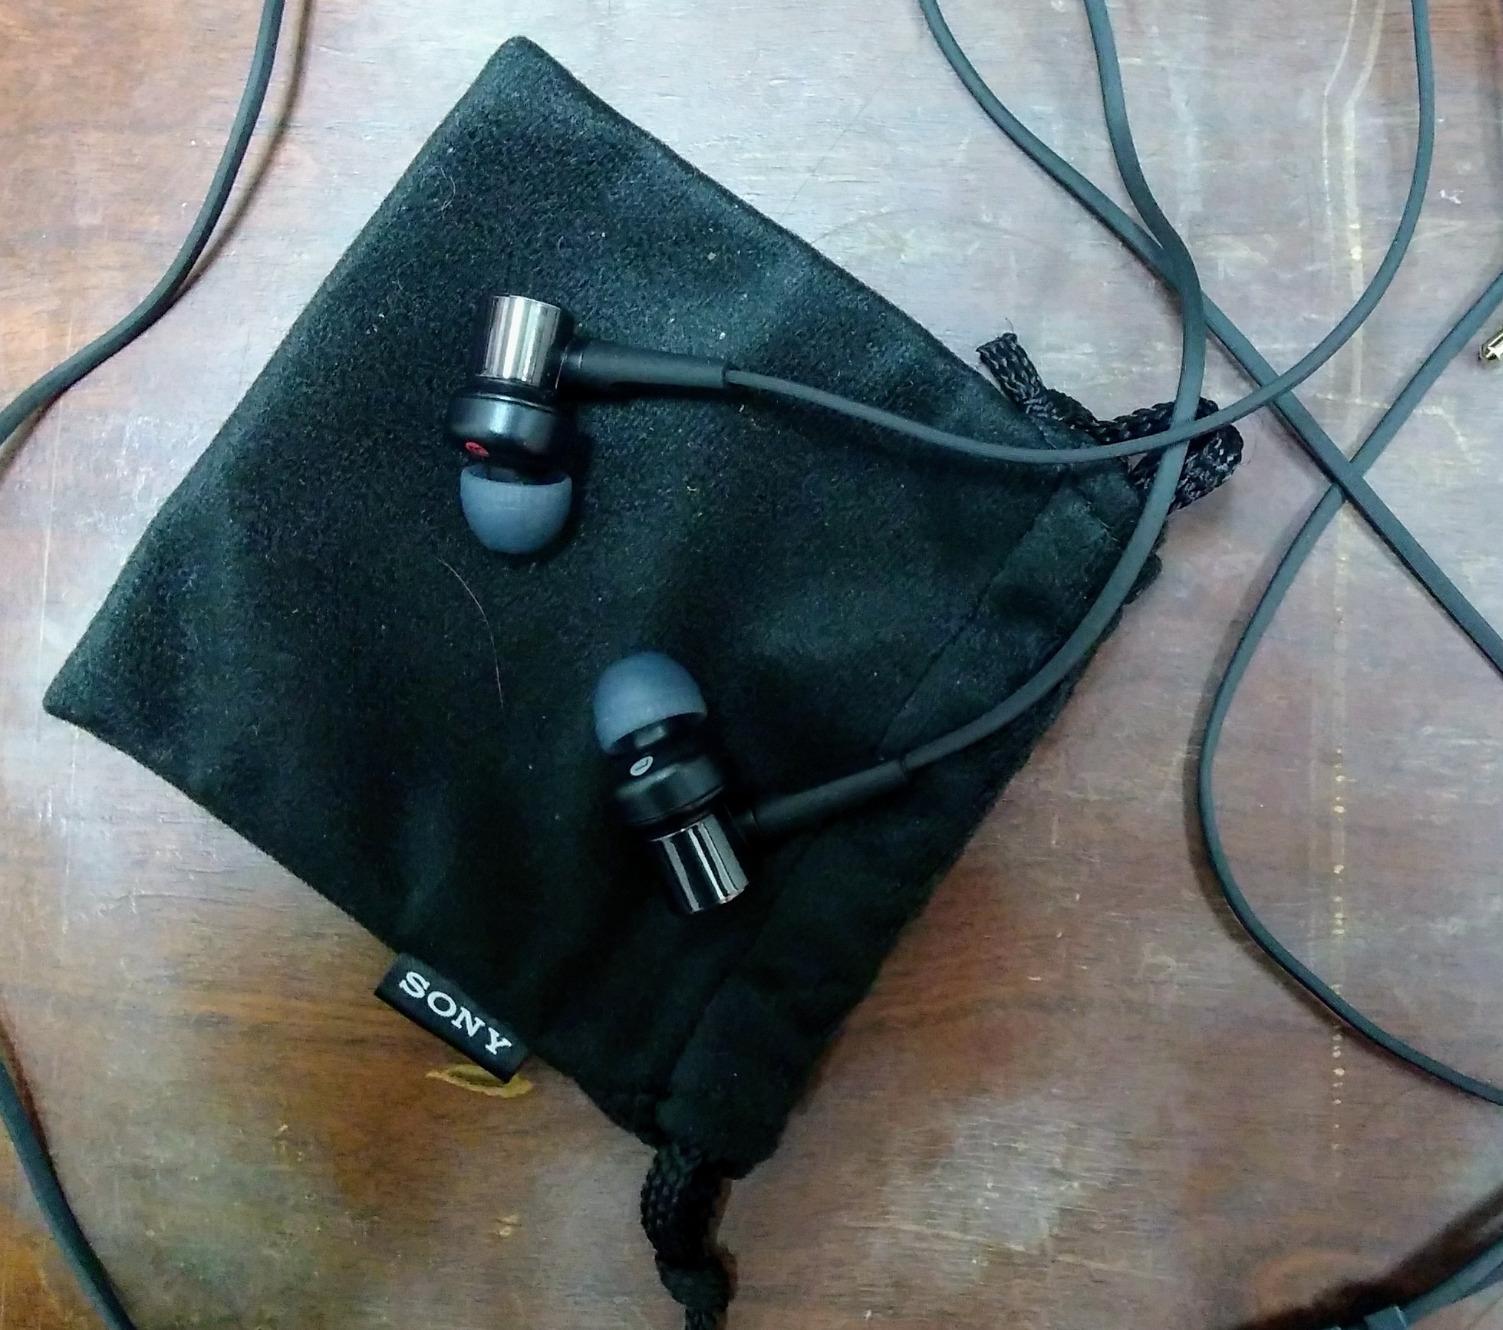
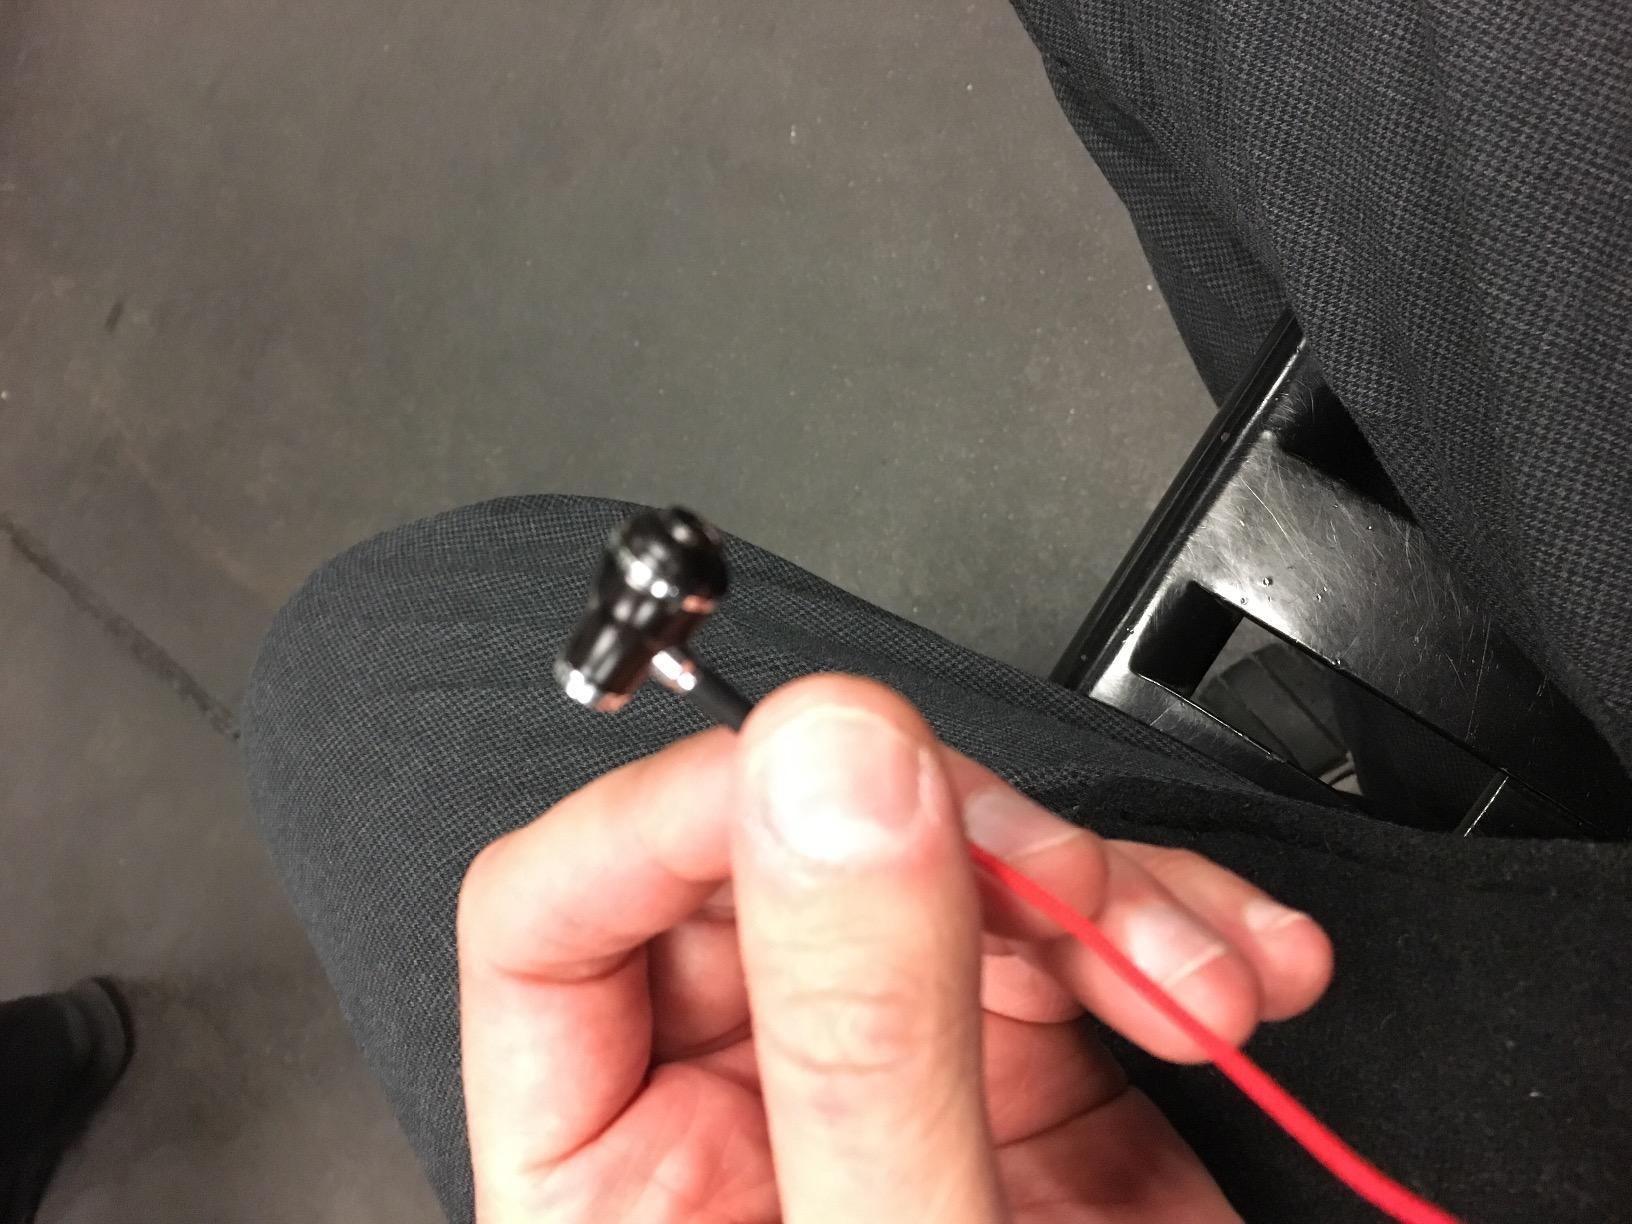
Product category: headphones
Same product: no